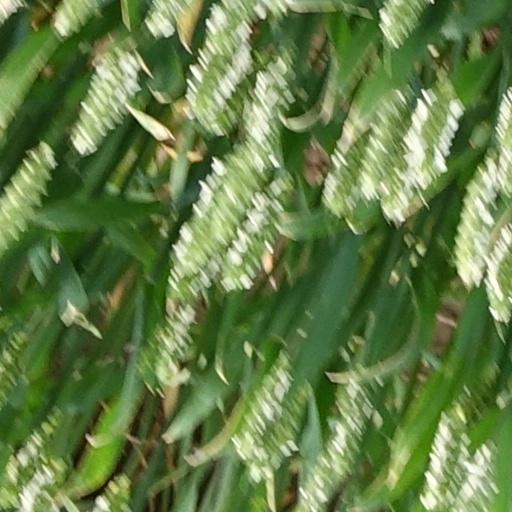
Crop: wheat